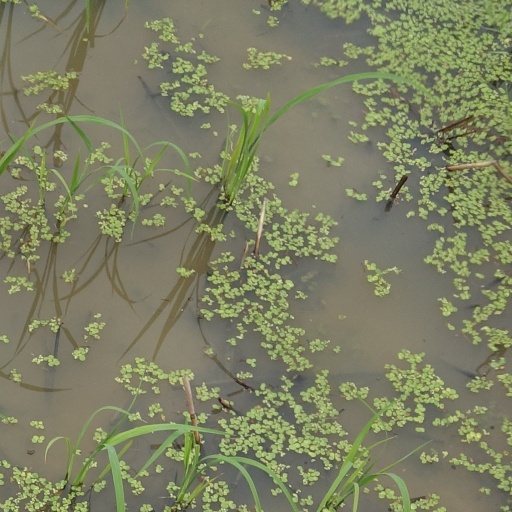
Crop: rice